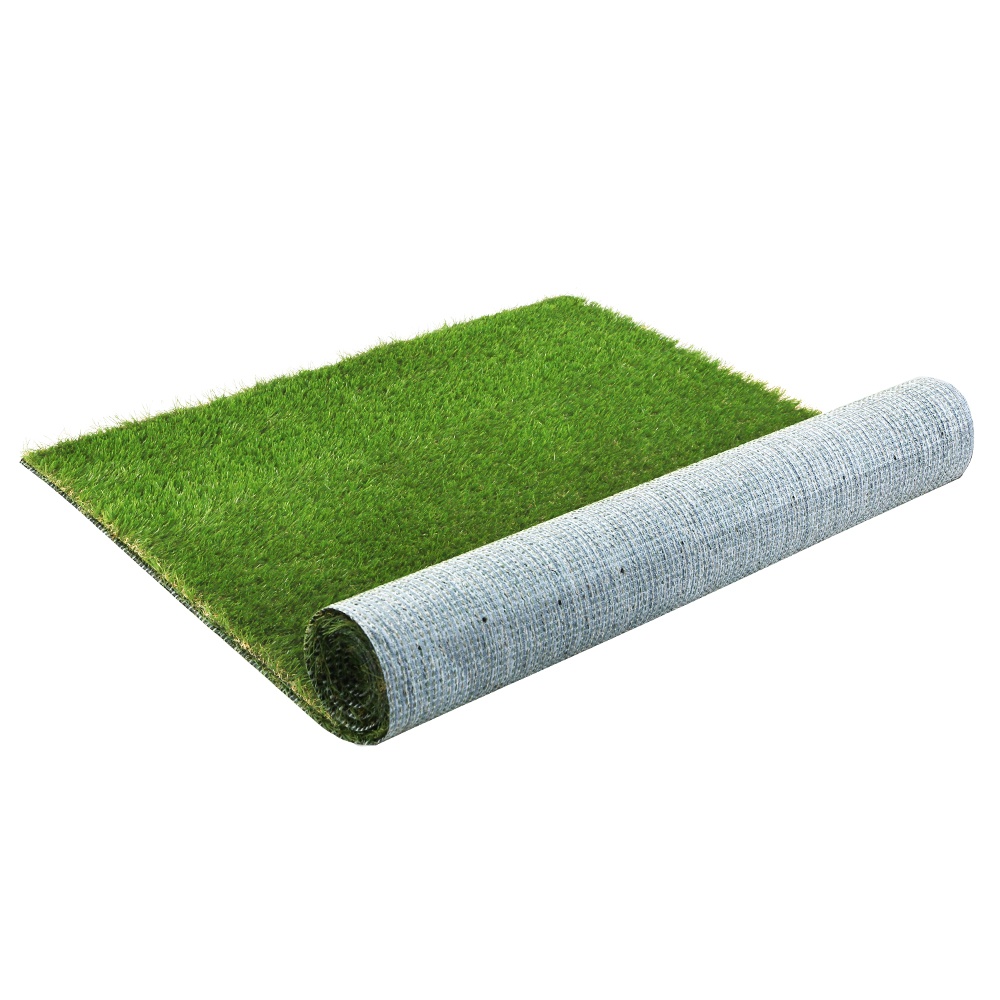
Primeturf Artificial Grass Synthetic 30mm 1mx10m 10sqm Fake Turf Plants Lawn 4-coloured
Tired of mowing, weeding and trimming? Backyard or front yard resembles a mud haven or desert patch? How you wish you could have a perfect manicured lawn everyday without the hassles of maintaining it. Now you can with our Prime Turf Synthetic Grass. It looks so real that you can't believe it's artificial. Here's why. Our synthetic grass is a very exceptional 30mm thick, which gives it the lush touch and feel of natural grass. Plus, the artificial grass is produced with a combination of olive and green straight yarn, beige curl yarn and dark green yarn to present it with realistic hues and tones. The similarity to real grass is uncanny. The polyethylene (PE) material used to manufacture the turf is chosen for its excellent properties, such as good resistance to wear, minimal moisture absorption and great electrical insulation to name a few. Nothing like those cheaper alternatives that compromise on quality to sell cheaper. Equally important, the backing of the turf encourages quick drainage and holds fast to the ground, even without any taping. The unique characteristics of our turf are only possible because the manufacturing materials are sourced from reputable companies BASF and Sinopec that have proven reliability with their products. Don't just use our Prime Turf artificial grass for your lawn. Lay it on rooftops, balconies, patios, around swimming pools or even install it on a wall to create a stunning conversational piece. It certainly gives going green a whole new perspective. Features Durable and dense multi-purpose grass 30mm thick Realistic four tone hue High quality materials Anti-fade and UV stabilised Thick backing with drainage Easy to cut and install Glued or pegged down 6 years warranty Specifications: Material: Polyethylene Pile height: 30mm Machine gauge: 5/8inch Tufted Density (d/M2): 14700 Stitch Rate (/10cm): 14 Backing Glue: PP non-woven cloth w/ SBR latex Yarn Denier (dtex): 12500 Dimension: 10 square meter roll with 1 meter width Assembly required: No Please note: The item comes in 1 package Package Content 1 x 10SQM Synthetic Grass
Brand: OZBasket
Category: Home & Garden > Lawn & Garden